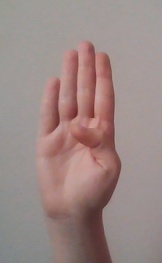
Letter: kaaf